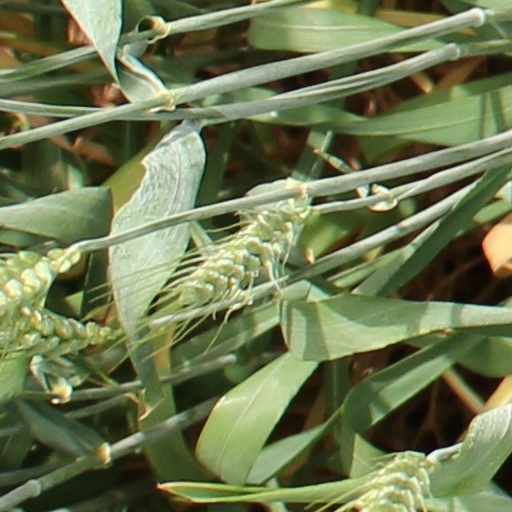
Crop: wheat